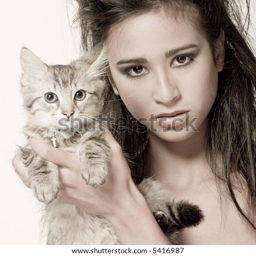
a pretty girl in the photo studio on different backgrounds in different styles .